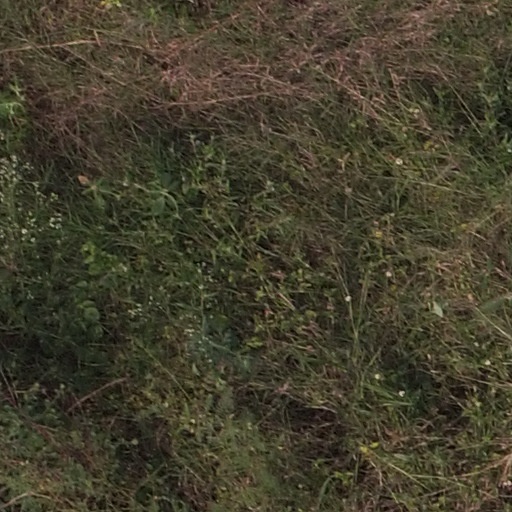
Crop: maize; corn